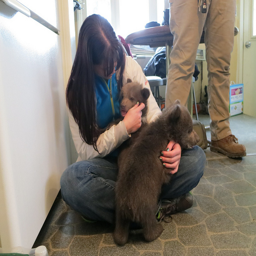
A girl holding two baby bears while sitting on the floor.
two small black bears being held by a volunteer at an animal shelter
A woman sitting on the floor cuddling with two baby bears.
A woman is holding some bear cubs in her lap.
A young woman playing with two baby bears.